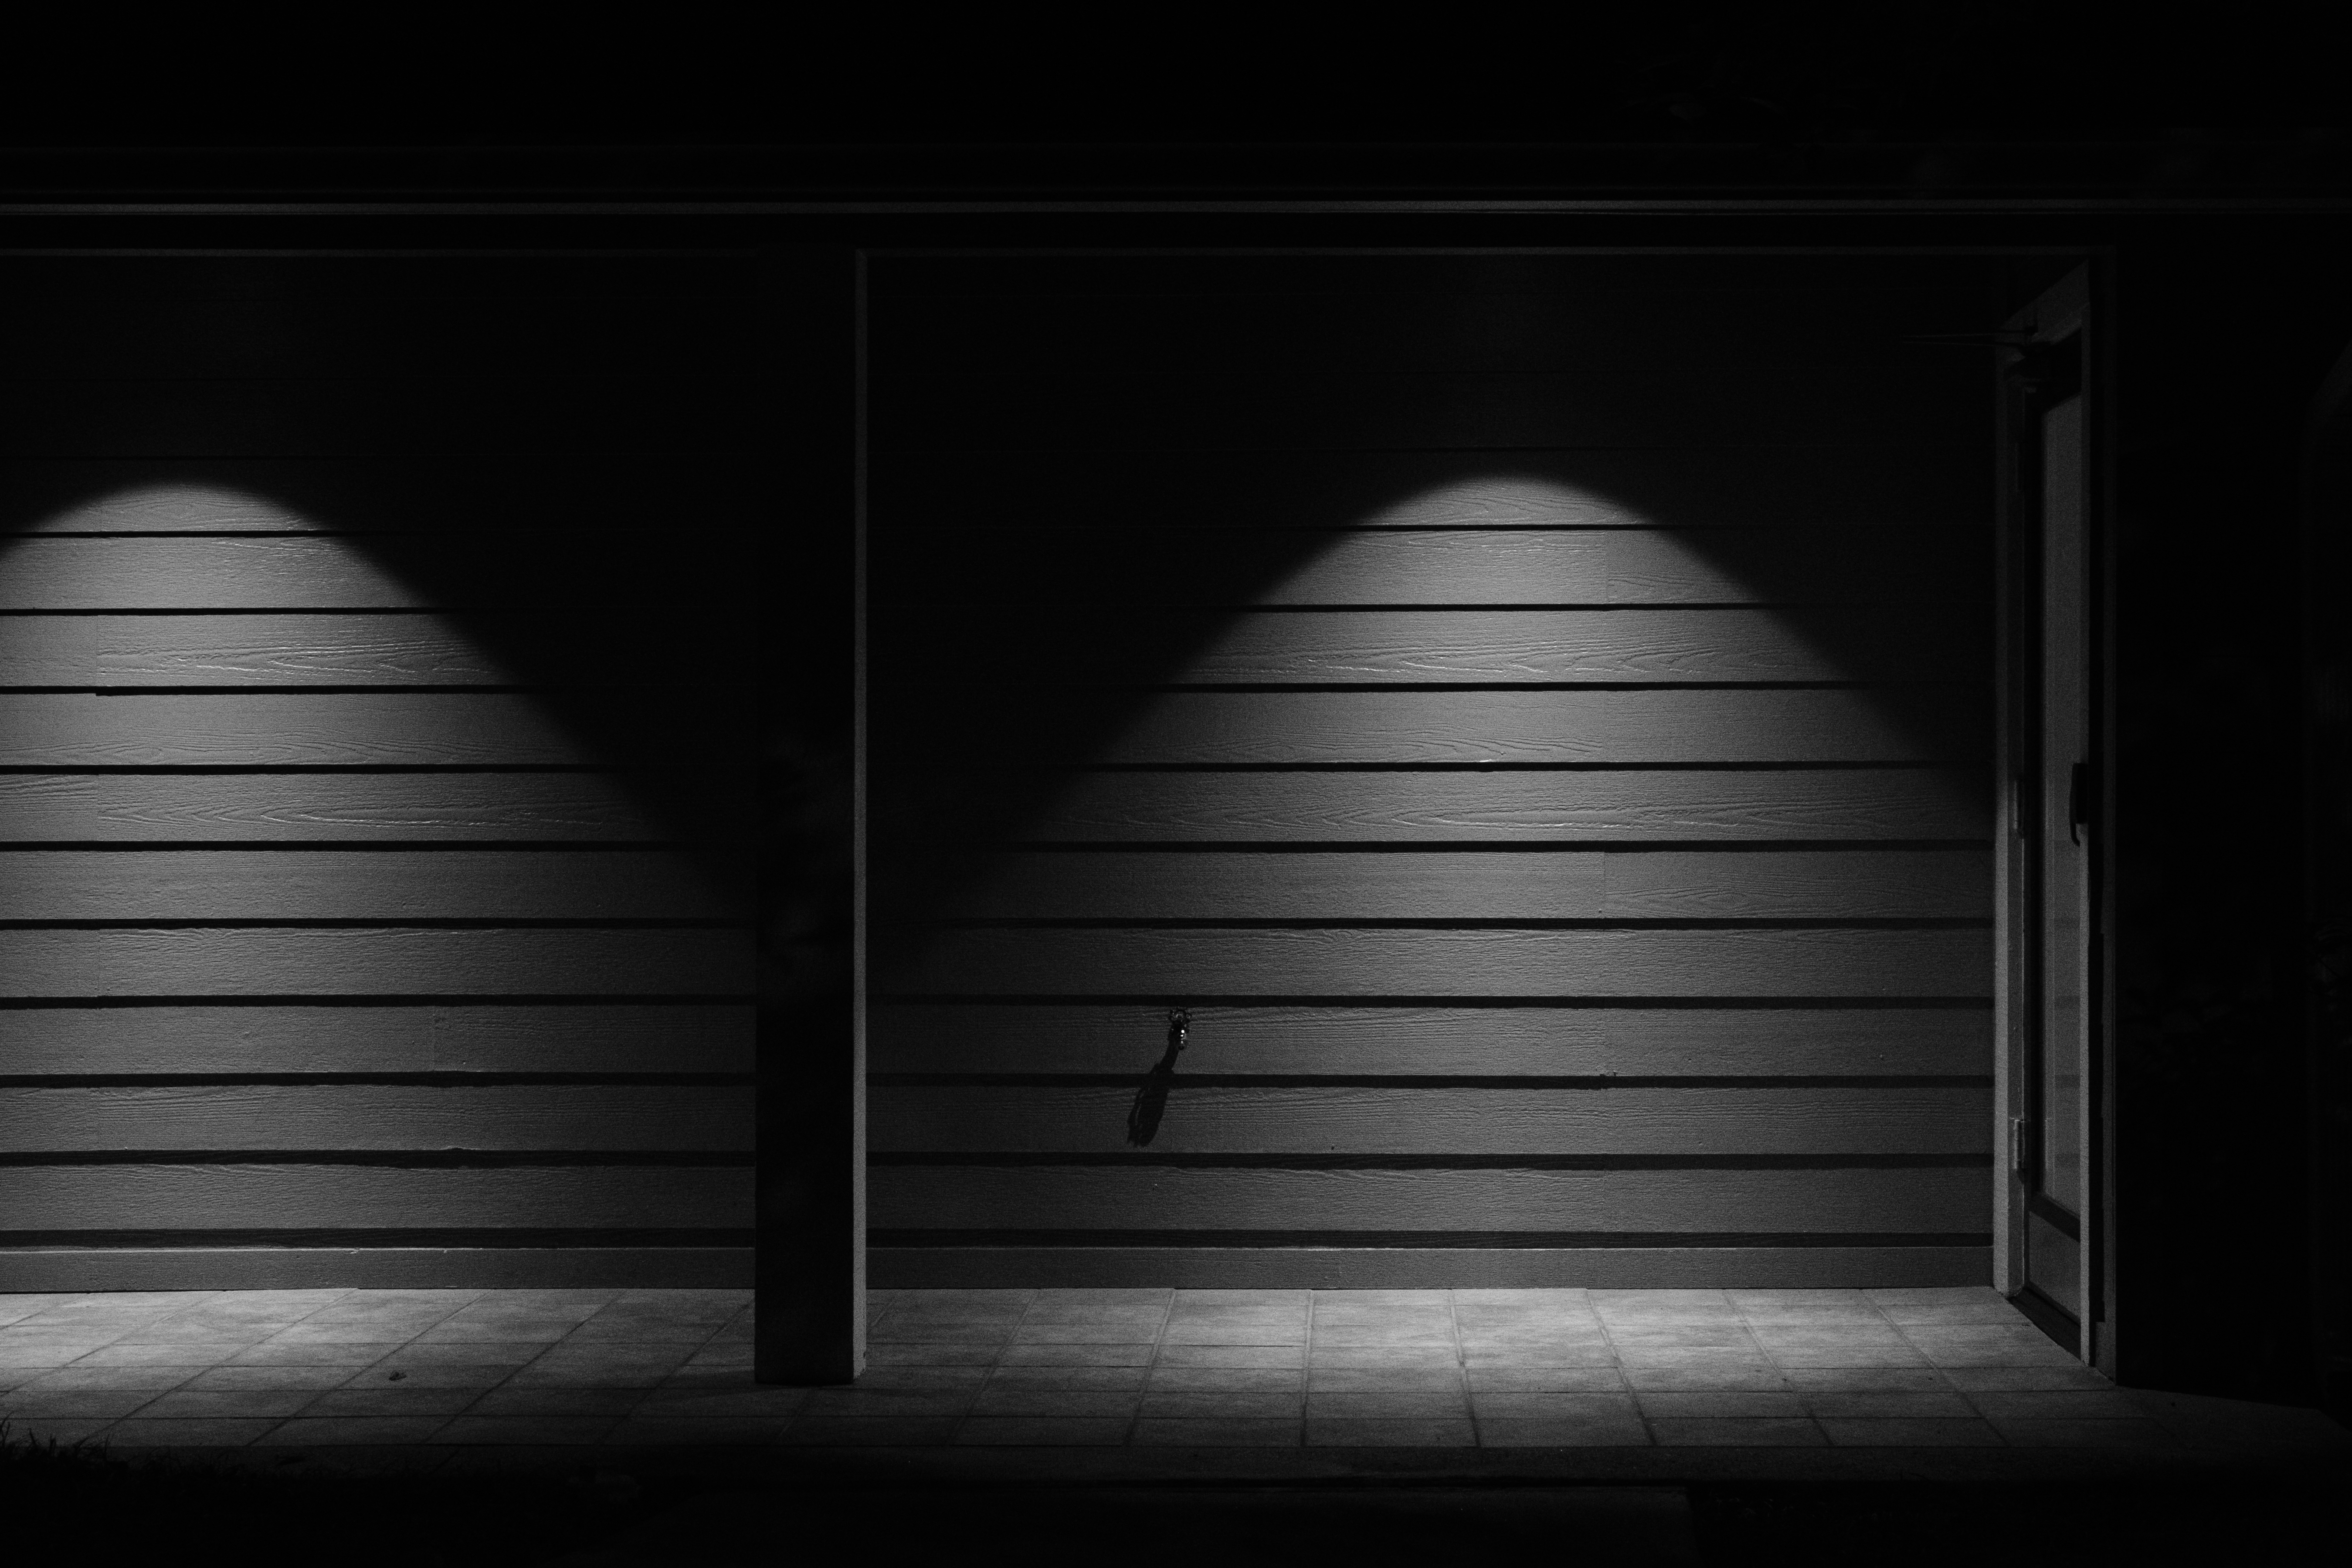
light, black and white, white, wall, line, shadow, darkness, black, monochrome, lighting, door, symmetry, shape, monochrome photography